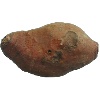
Label: potato_sweet